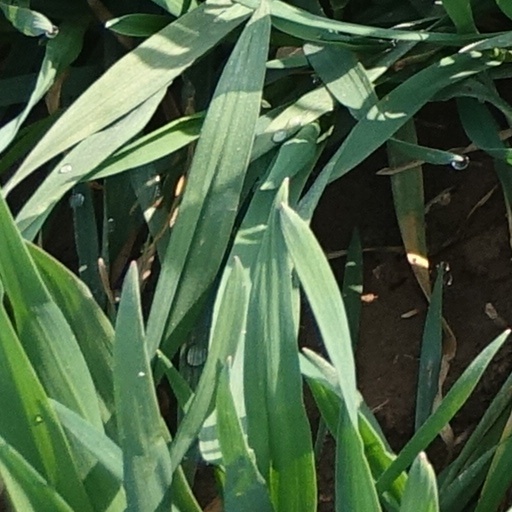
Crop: wheat